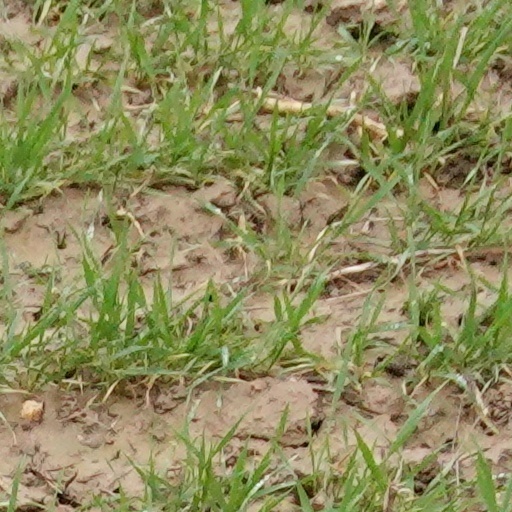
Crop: wheat